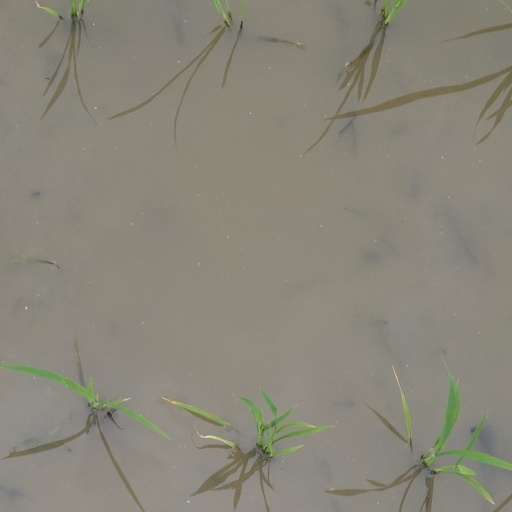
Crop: rice